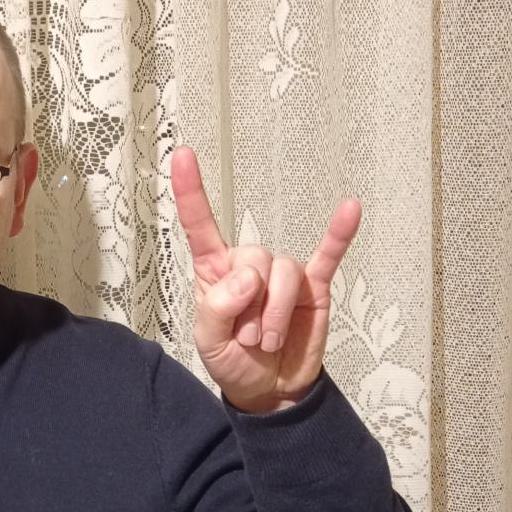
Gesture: rock